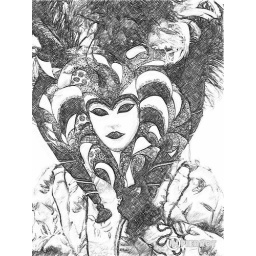
Just the sketch,I started yesterday in paper and tomorrow I'll painting on computer